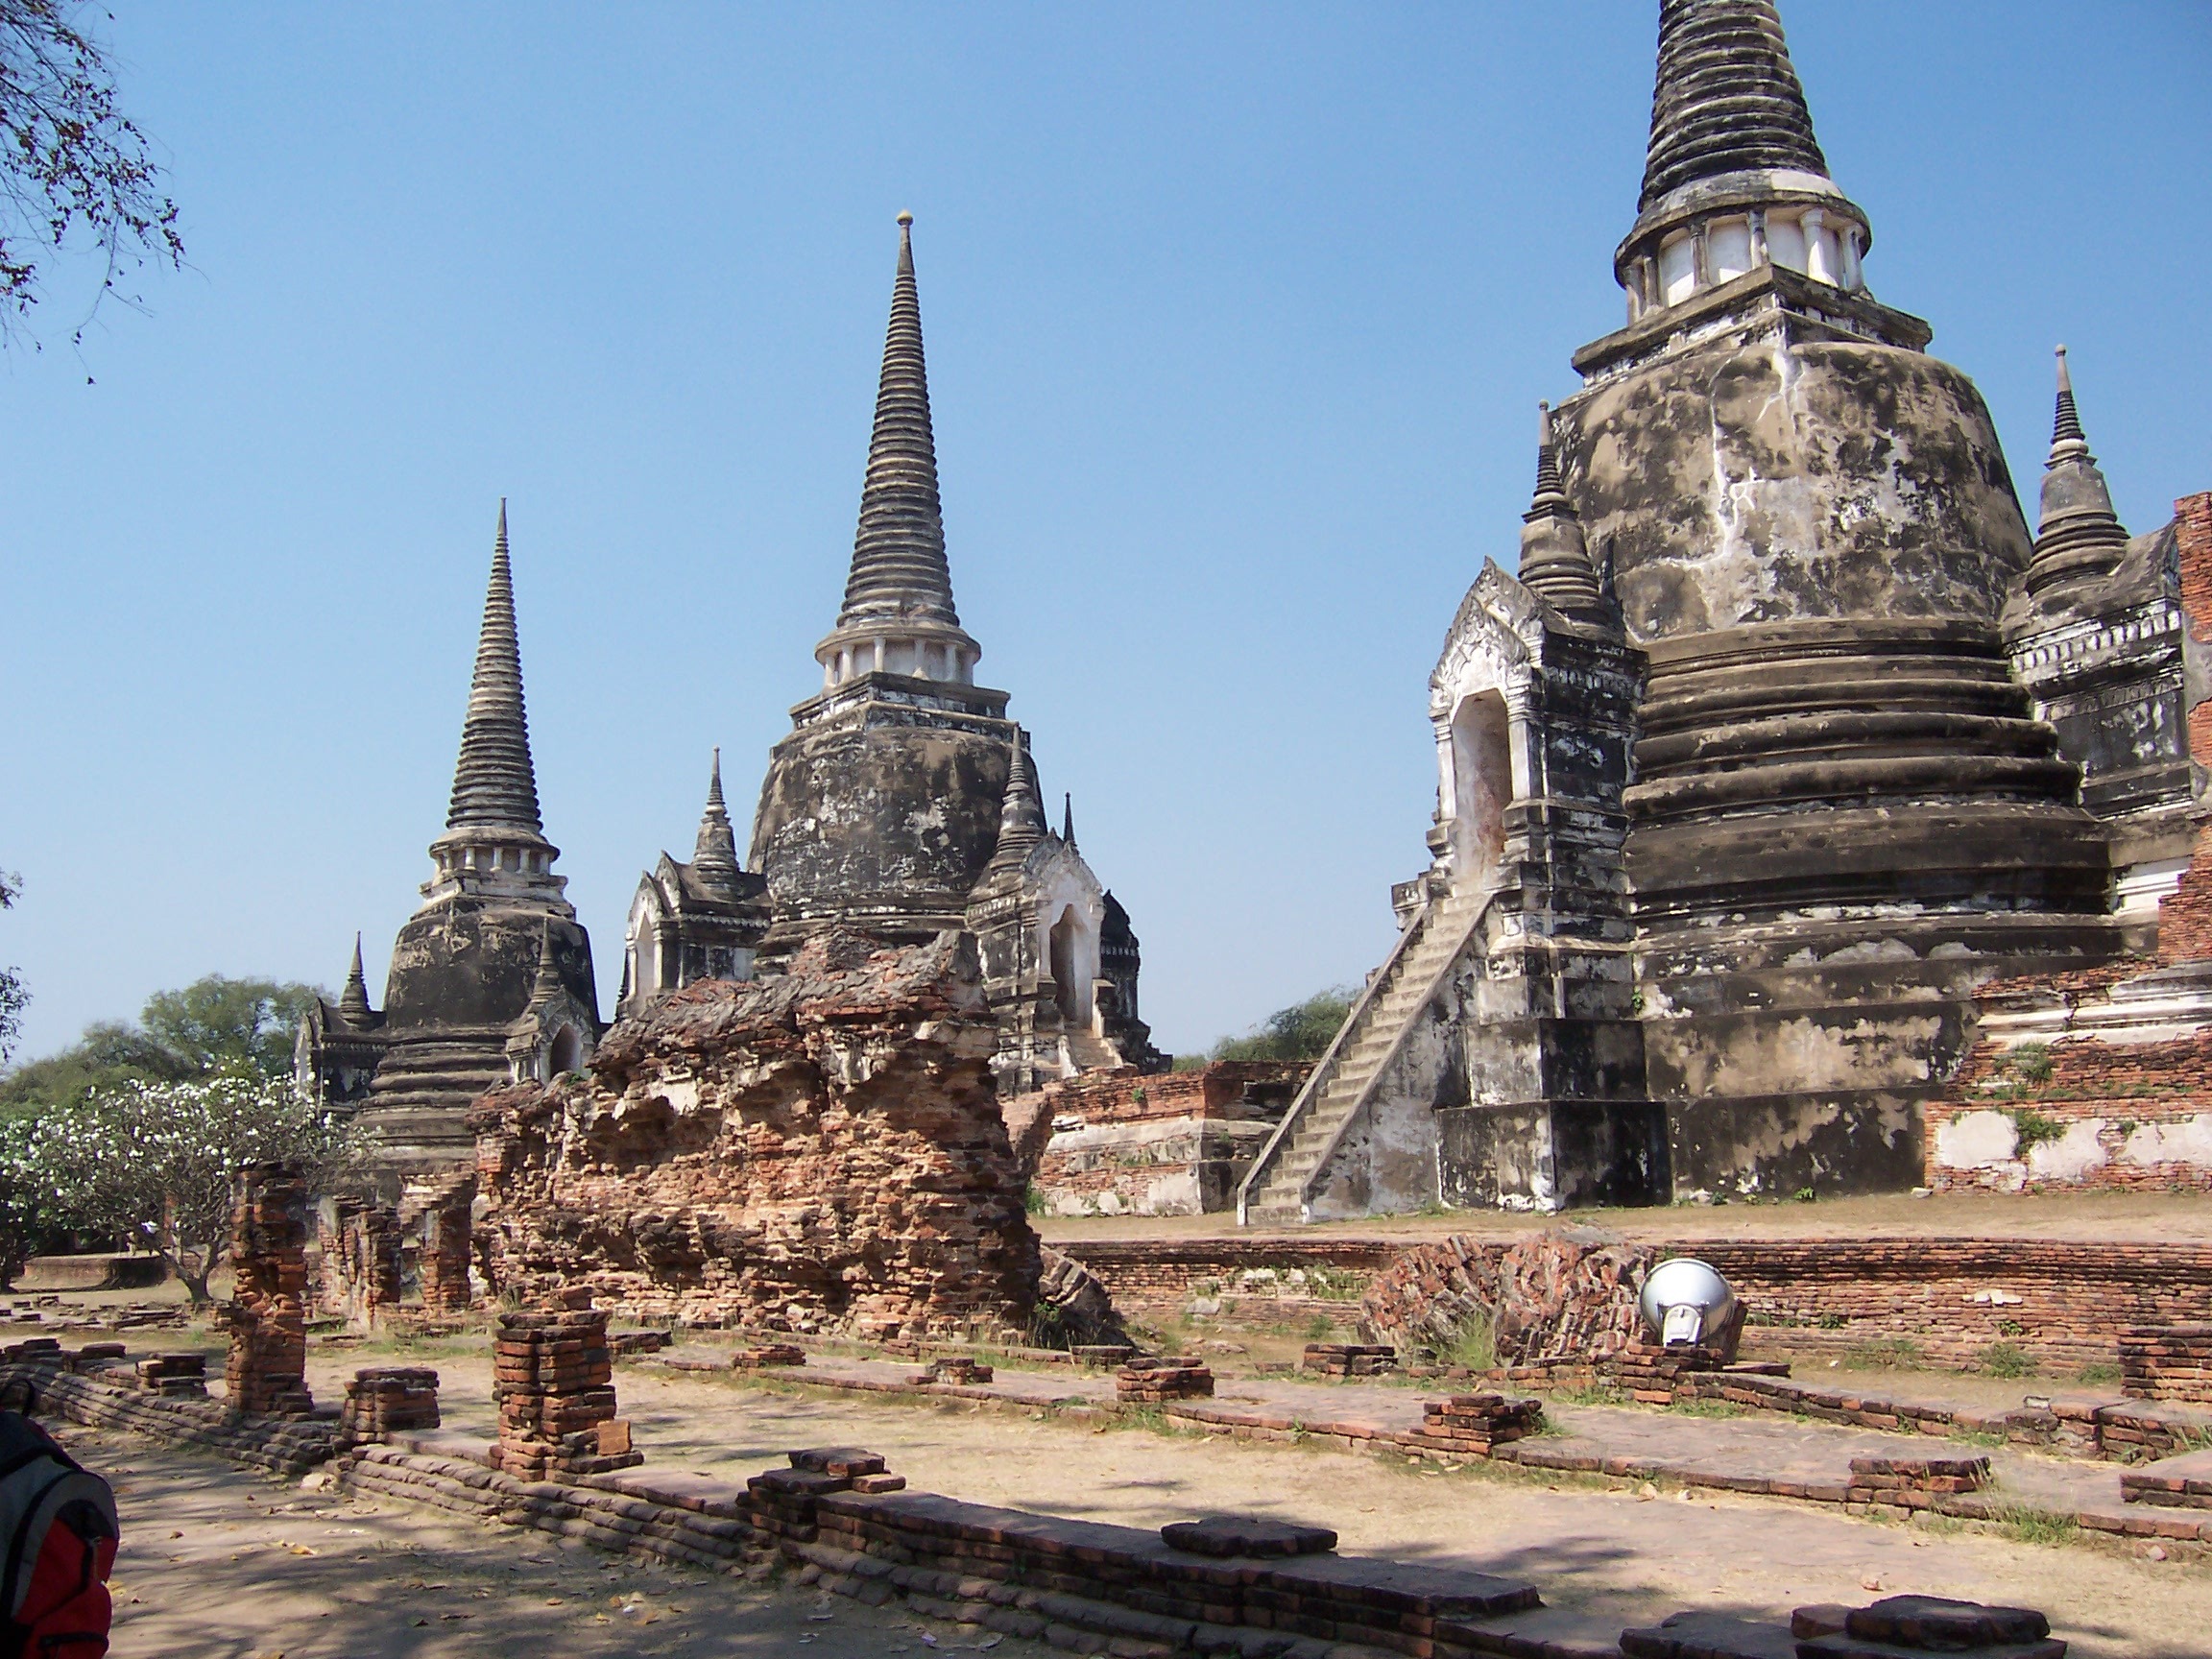
building, travel, tower, landmark, ruin, place of worship, temple, chinese architecture, pagoda, stupa, wat, middle east, archaeological site, unesco world heritage site, hindu temple, historic site, ancient history